Gendered associations of pink and blue

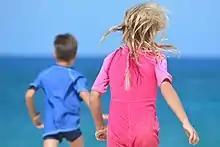
Children in blue and pink clothing.

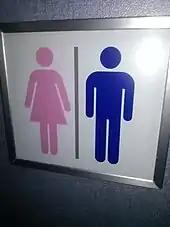
This restroom sign on an All Nippon Airways Boeing 767-300 uses pink for the female gender and blue for the male gender.

Gendered associations with pink and blue became widespread after World War II, with pink hues assigned to girls, and blue hues assigned to boys. Since the 1950s, these gendered associations have increasingly been applied in the marketing of products, from clothes to toys. These gendered color associations have also become ubiquitous and a cultural norm in many western countries. For instance, a pink ribbon is a symbol of breast cancer awareness, and the two colors are used at gender reveal parties.